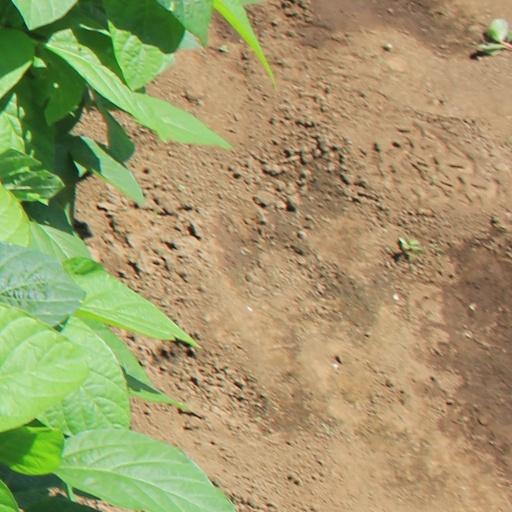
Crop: soybean